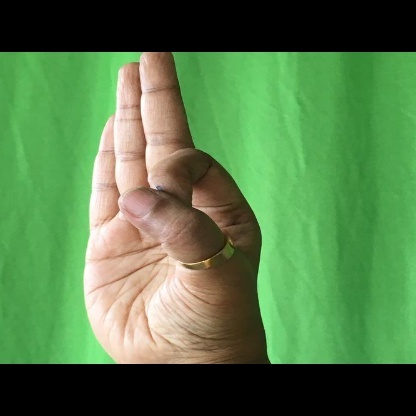
Mudra: Aralam